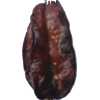
Label: carambola